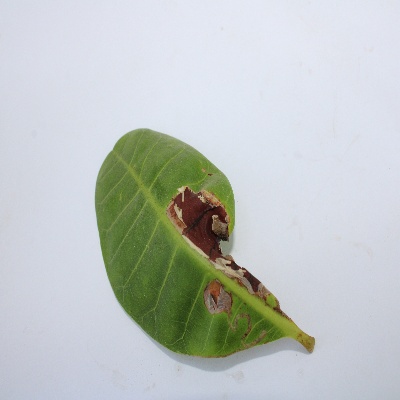
Crop: Cashew
Condition: leaf miner